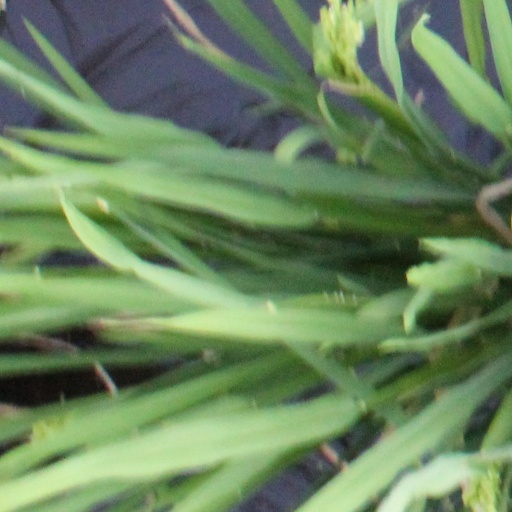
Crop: rice